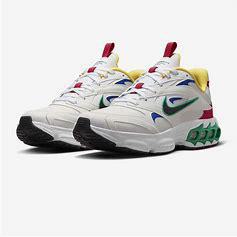
Brand: Nike
Model: Zoom Air Fire